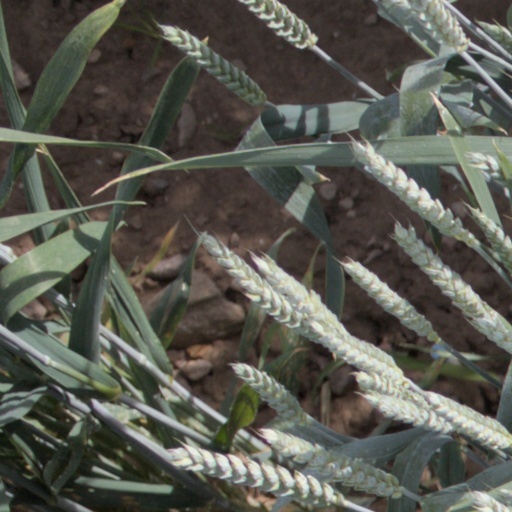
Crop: wheat